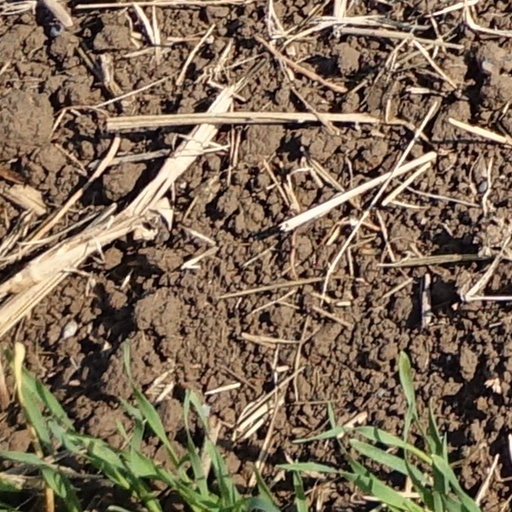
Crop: wheat